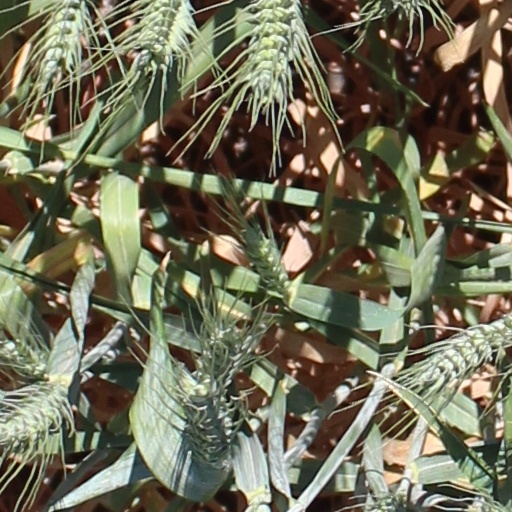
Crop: wheat